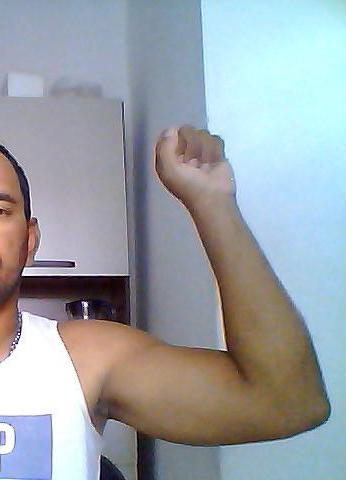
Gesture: fist